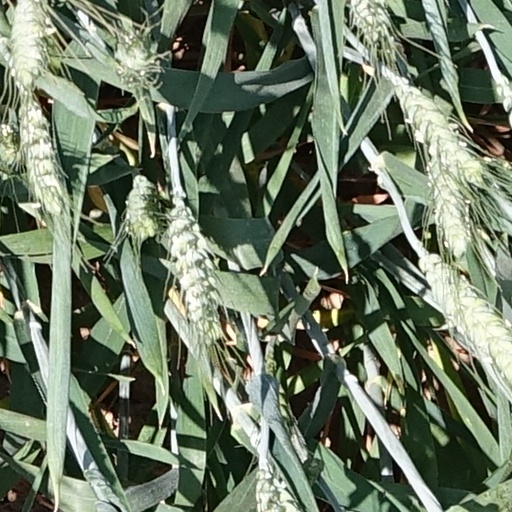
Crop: wheat